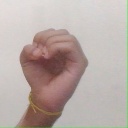
अक्षर: ऊ